2019 Lincoln Memorial confrontation

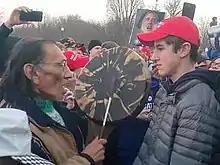
Still of a second video

Shortly after the event took place, the Covington Catholic communications director released a statement expressing regret that the event had happened. In a joint statement on January 19, the Diocese of Covington and the Covington Catholic High School extended apologies to Phillips, condemned the students' behavior, and said that after they reviewed the situation they would "take appropriate action, up to and including expulsion."